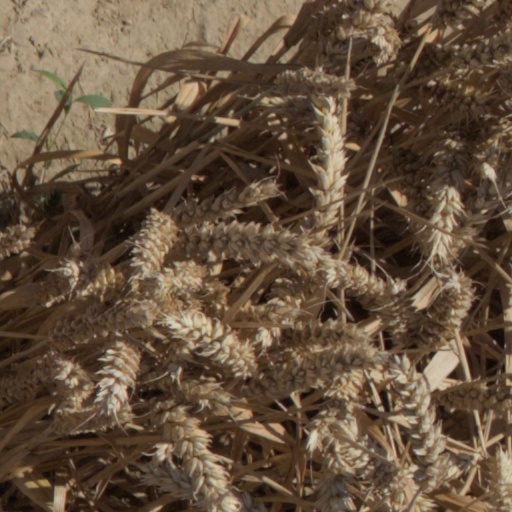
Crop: wheat